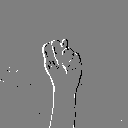
ASL letter: n